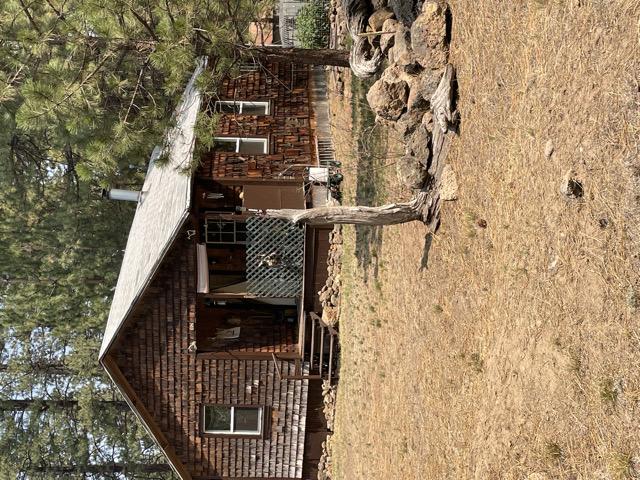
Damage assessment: no_damage